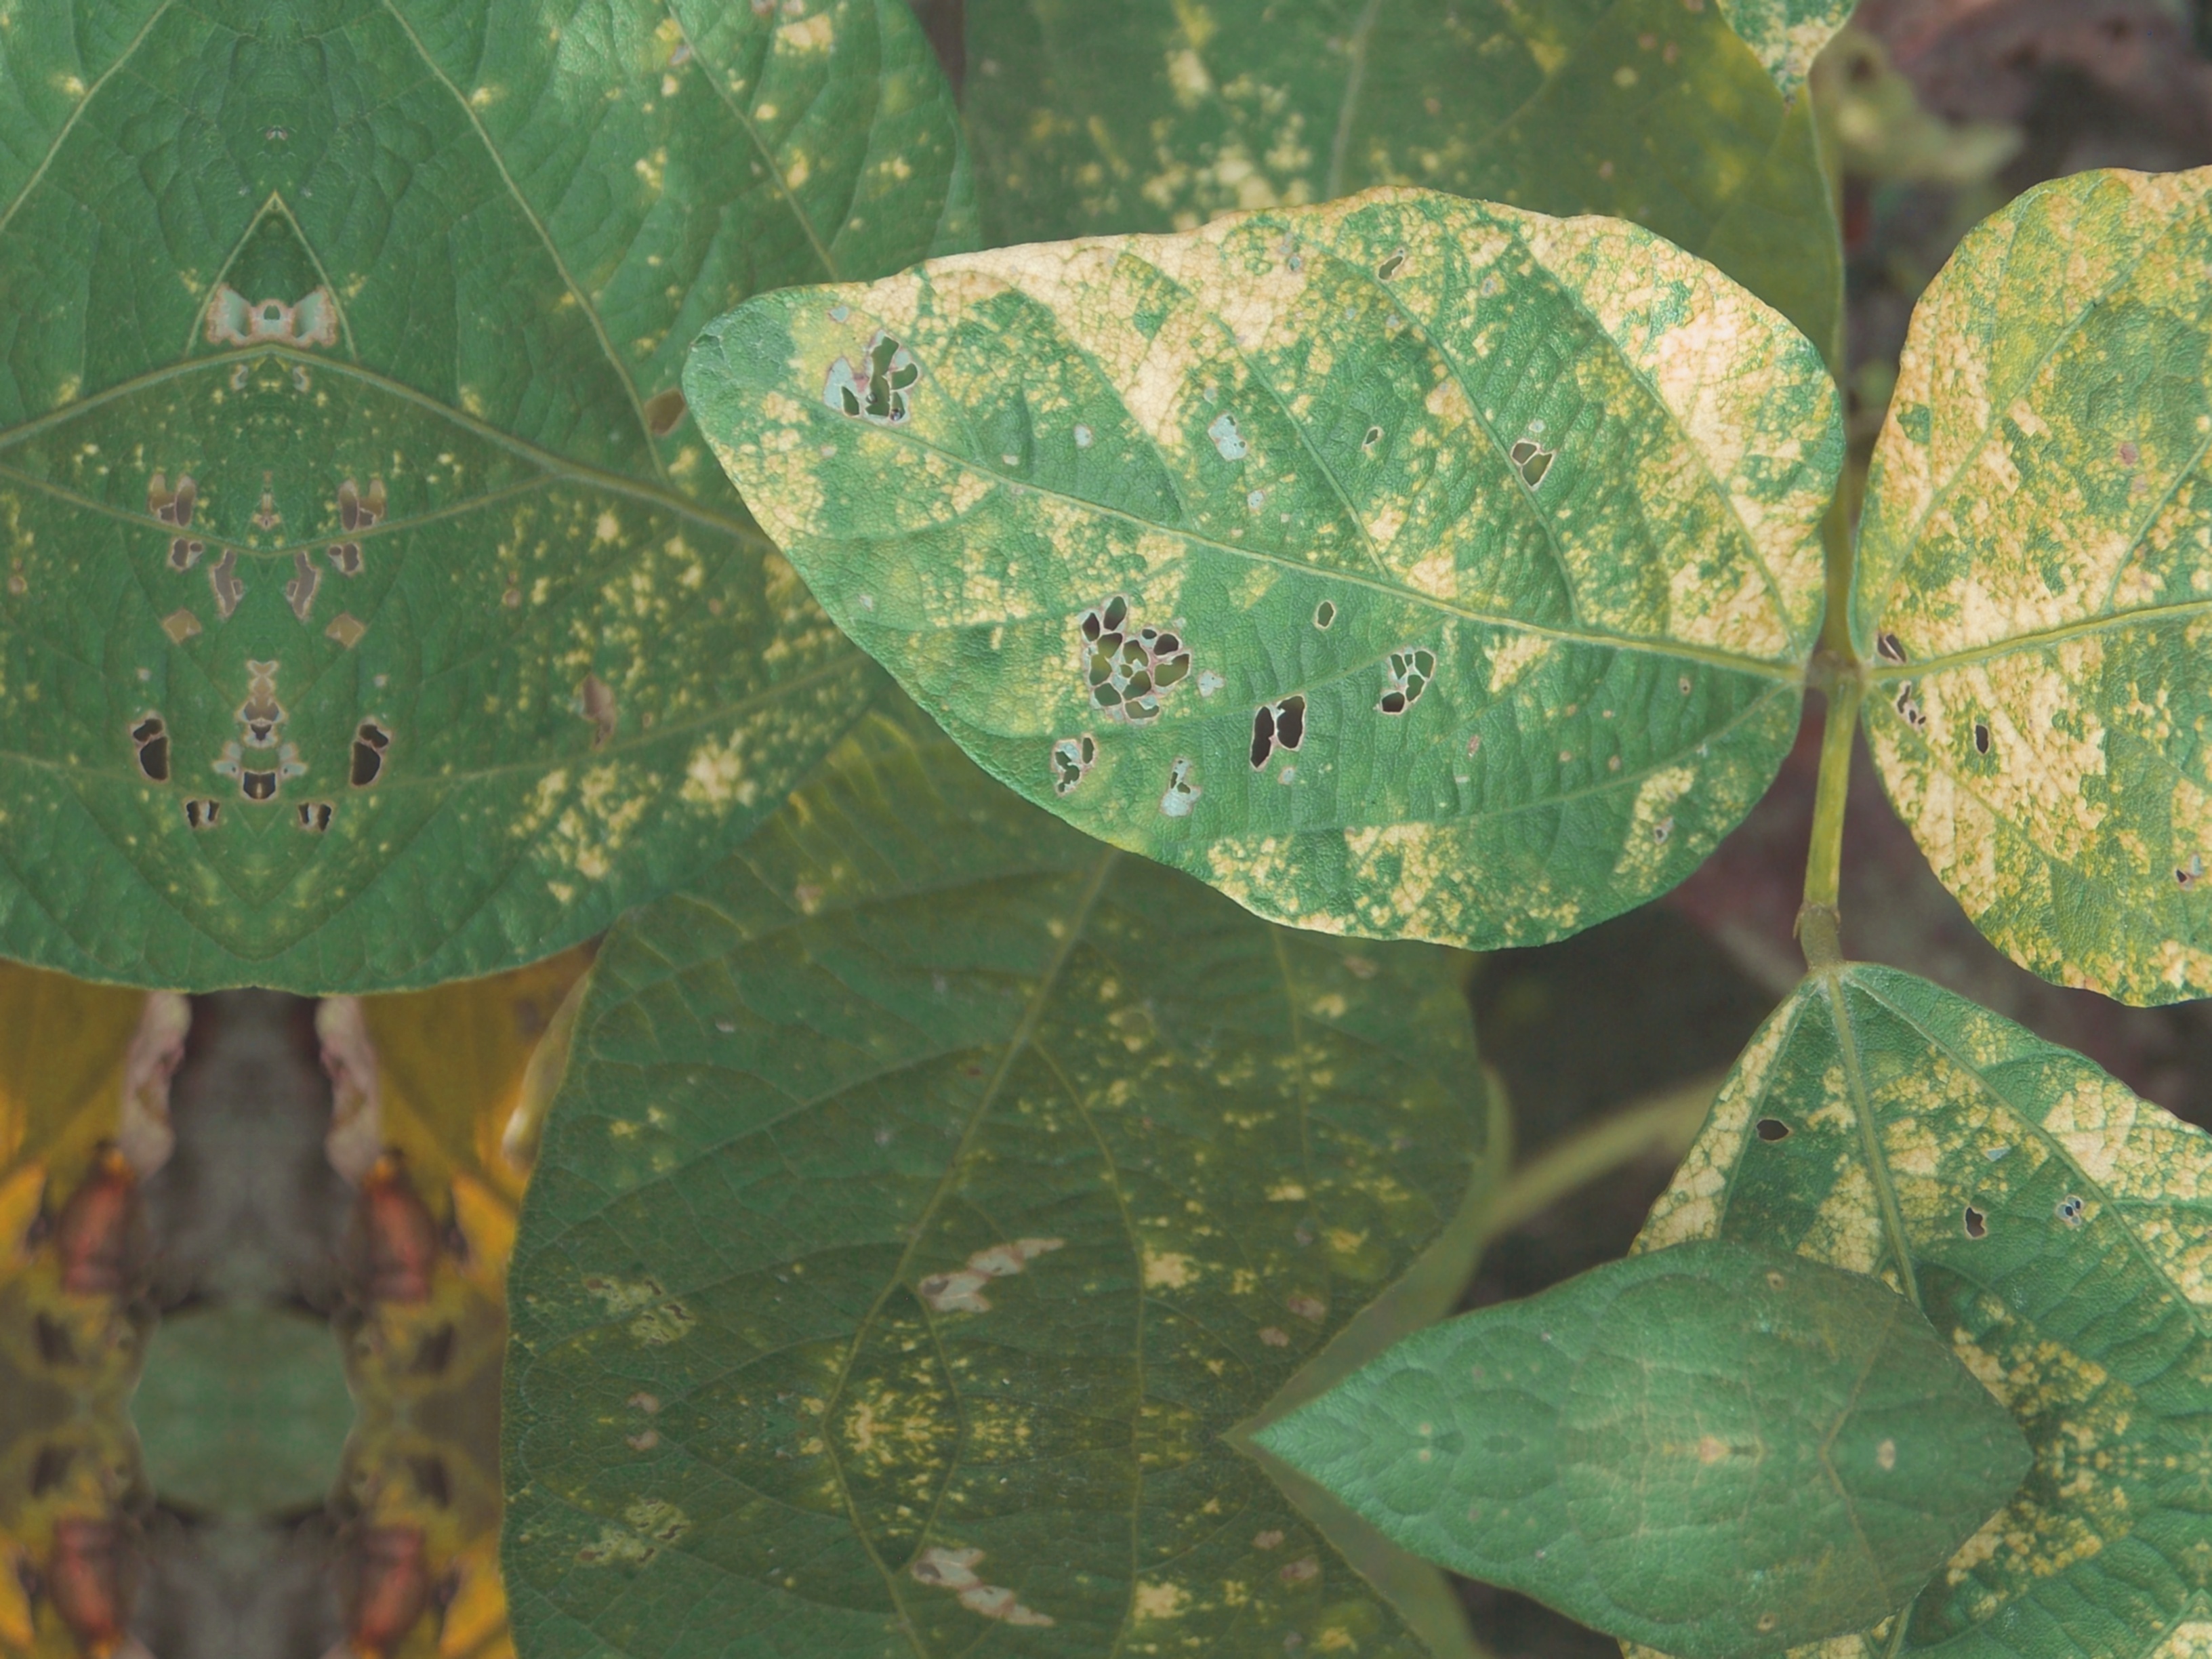
Label: Disease